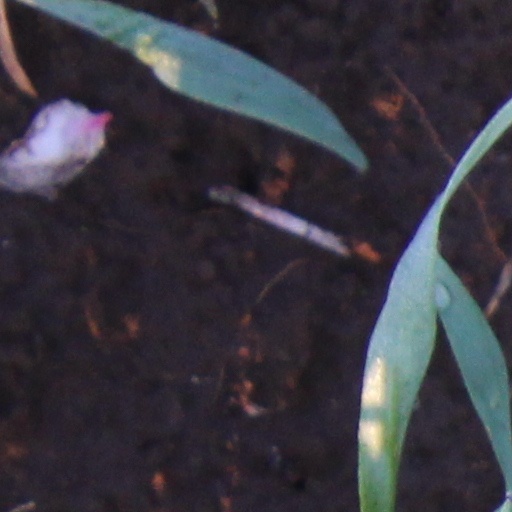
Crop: wheat